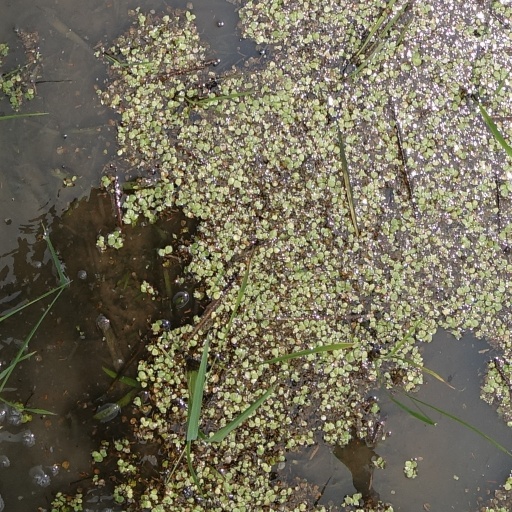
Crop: rice